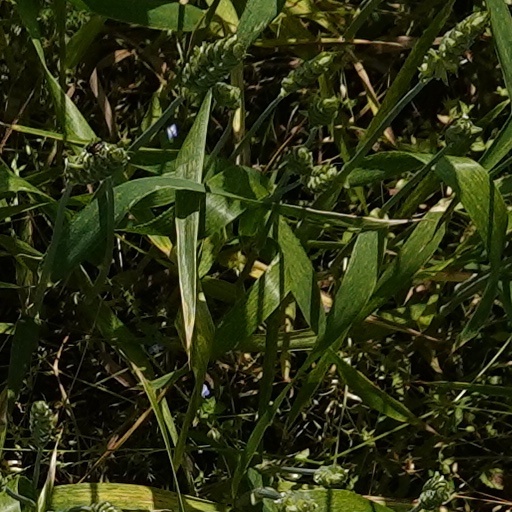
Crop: wheat